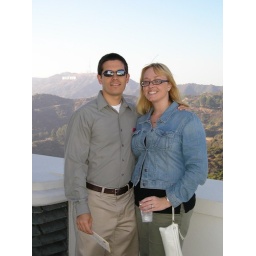
Reg and I and the Hollywood sign in the distance. Taken from the roof of Griffith's Observatory.